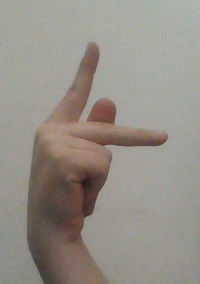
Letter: dha